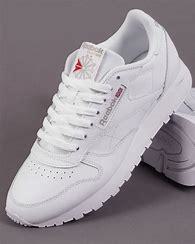
Brand: Reebok
Model: Cl Lthr